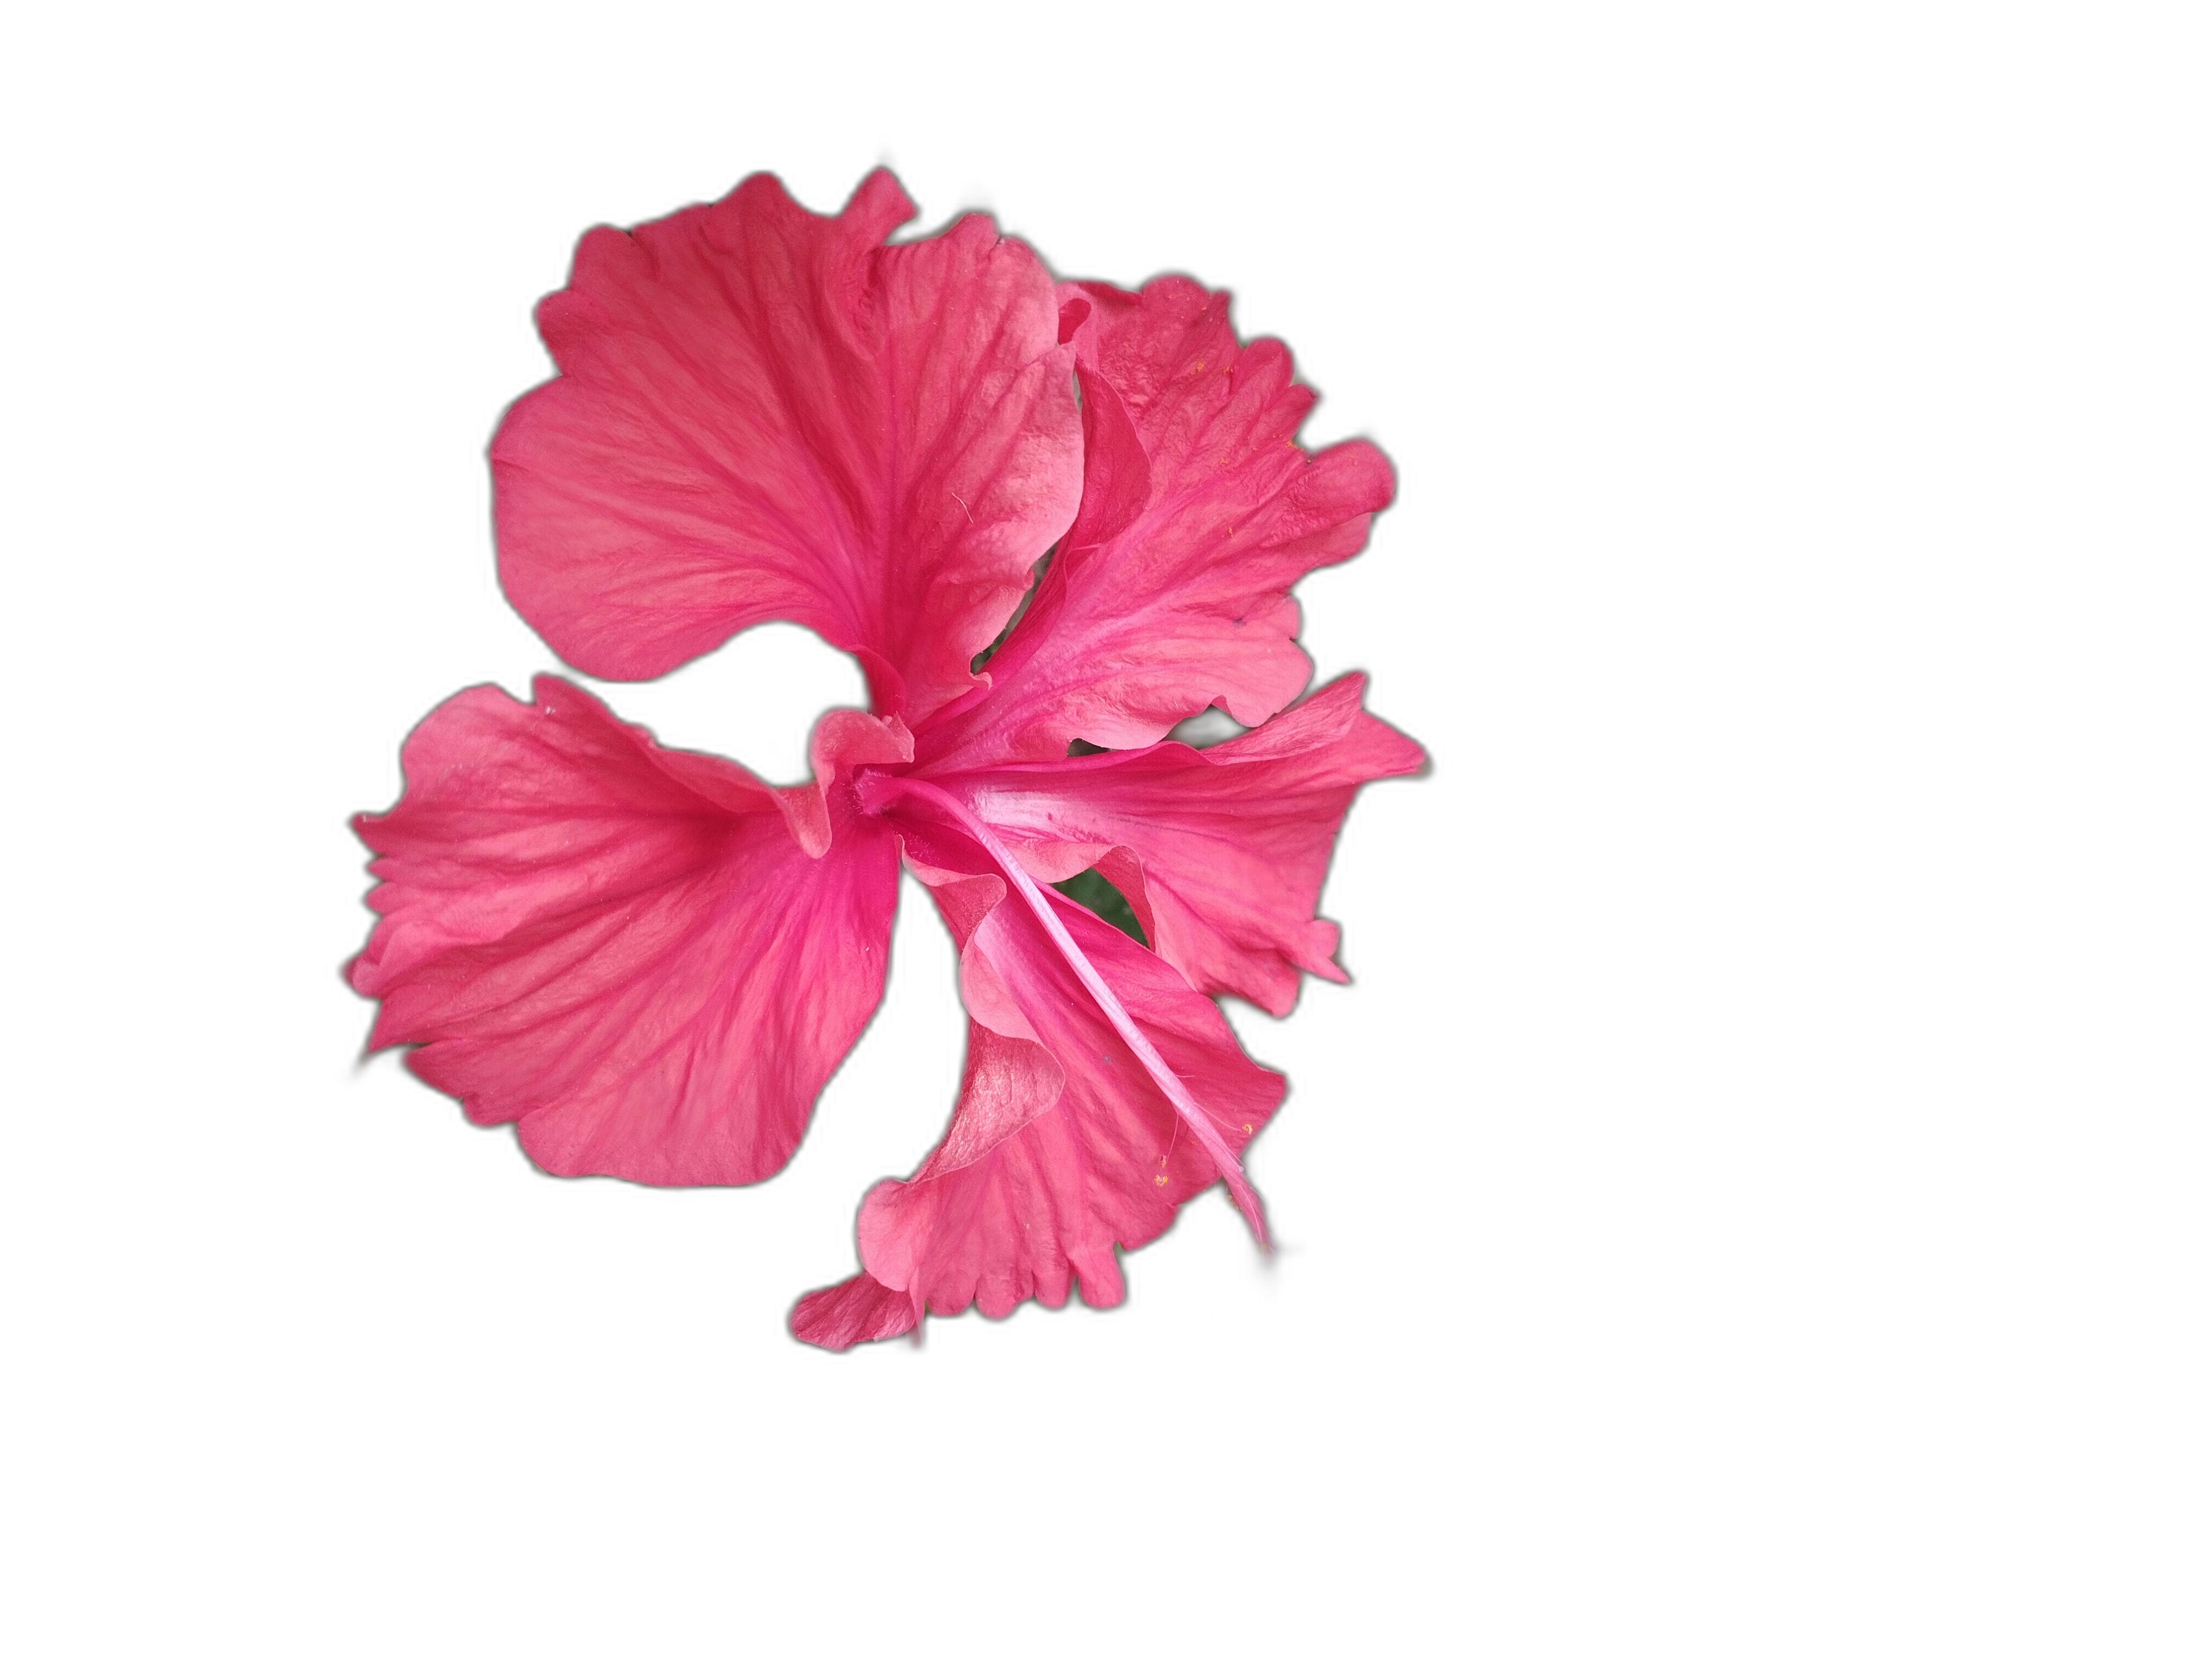
Label: Hibiscus